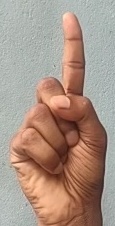
ASL sign: 1